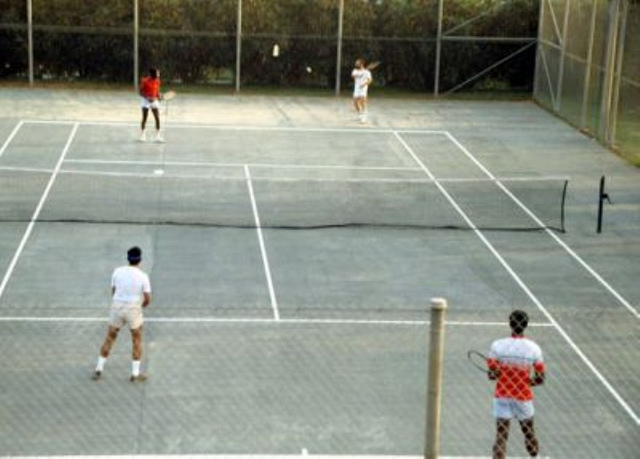
bốn người đàn ông đang chơi tennis ở trên sân